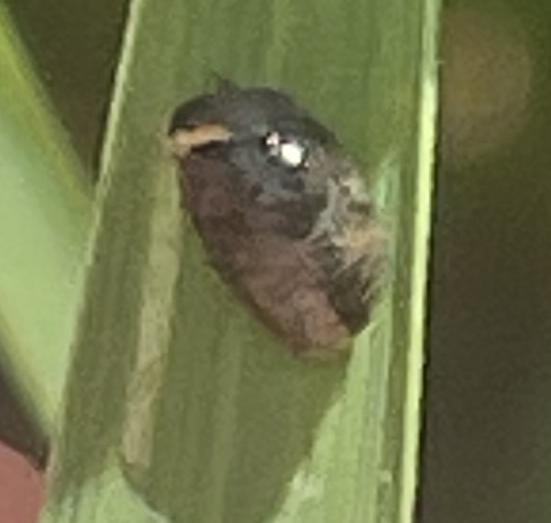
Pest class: cereal_leaf_beetle